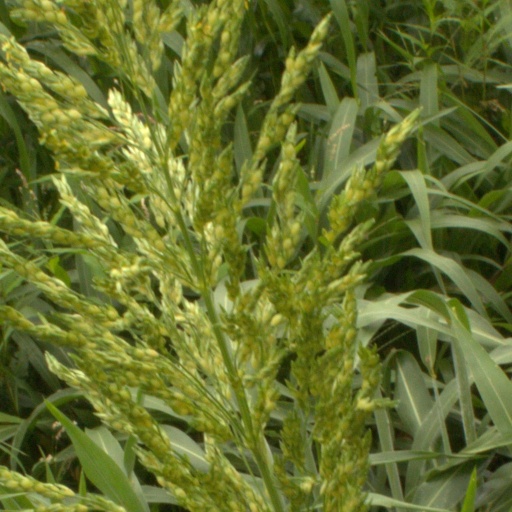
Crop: sorghum